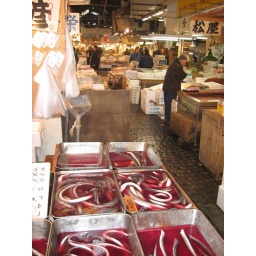
Eels. I think. The fish market goes on and on and on in the background.